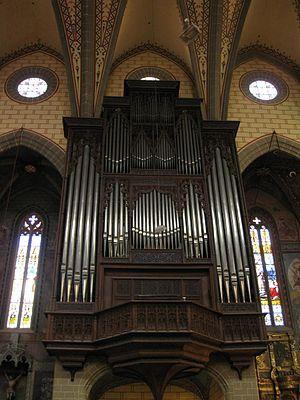
Originaire des Ardennes, Jean de Joyeuse est un facteur d'orgues français, de la fin du XVIIᵉ siècle, établi dans le Sud-Ouest de la France où il a introduit les nouveautés de la facture d'orgues parisienne.
Cette liste prend en compte les orgues du Languedoc-Roussillon classés uniquement, au titre objet ou immeuble, que ce soit pour leur buffet ou leur partie instrumentale et répertoriés dans la base Palissy des Monuments historiques de France. La section Reprises recense les modifications les plus importantes. Dans certains cas le classement du buffet intègre également la tribune. À défaut de précision, le classement est réputé acquis au titre objet mais les initiales I.D. signifient au titre Immeuble par Destination et I. au titre Immeuble.
Cet article recense les orgues protégés aux monuments historiques en Languedoc-Roussillon, France.